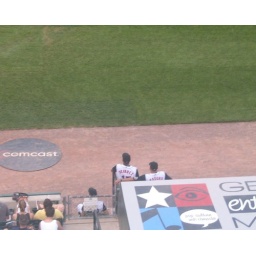
Best seats in the house